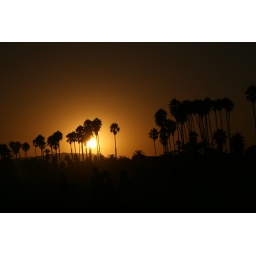
Setting sun through the palm trees at Chase Palm Park, along the beach in Santa Barbara.